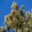
Label: pine_tree